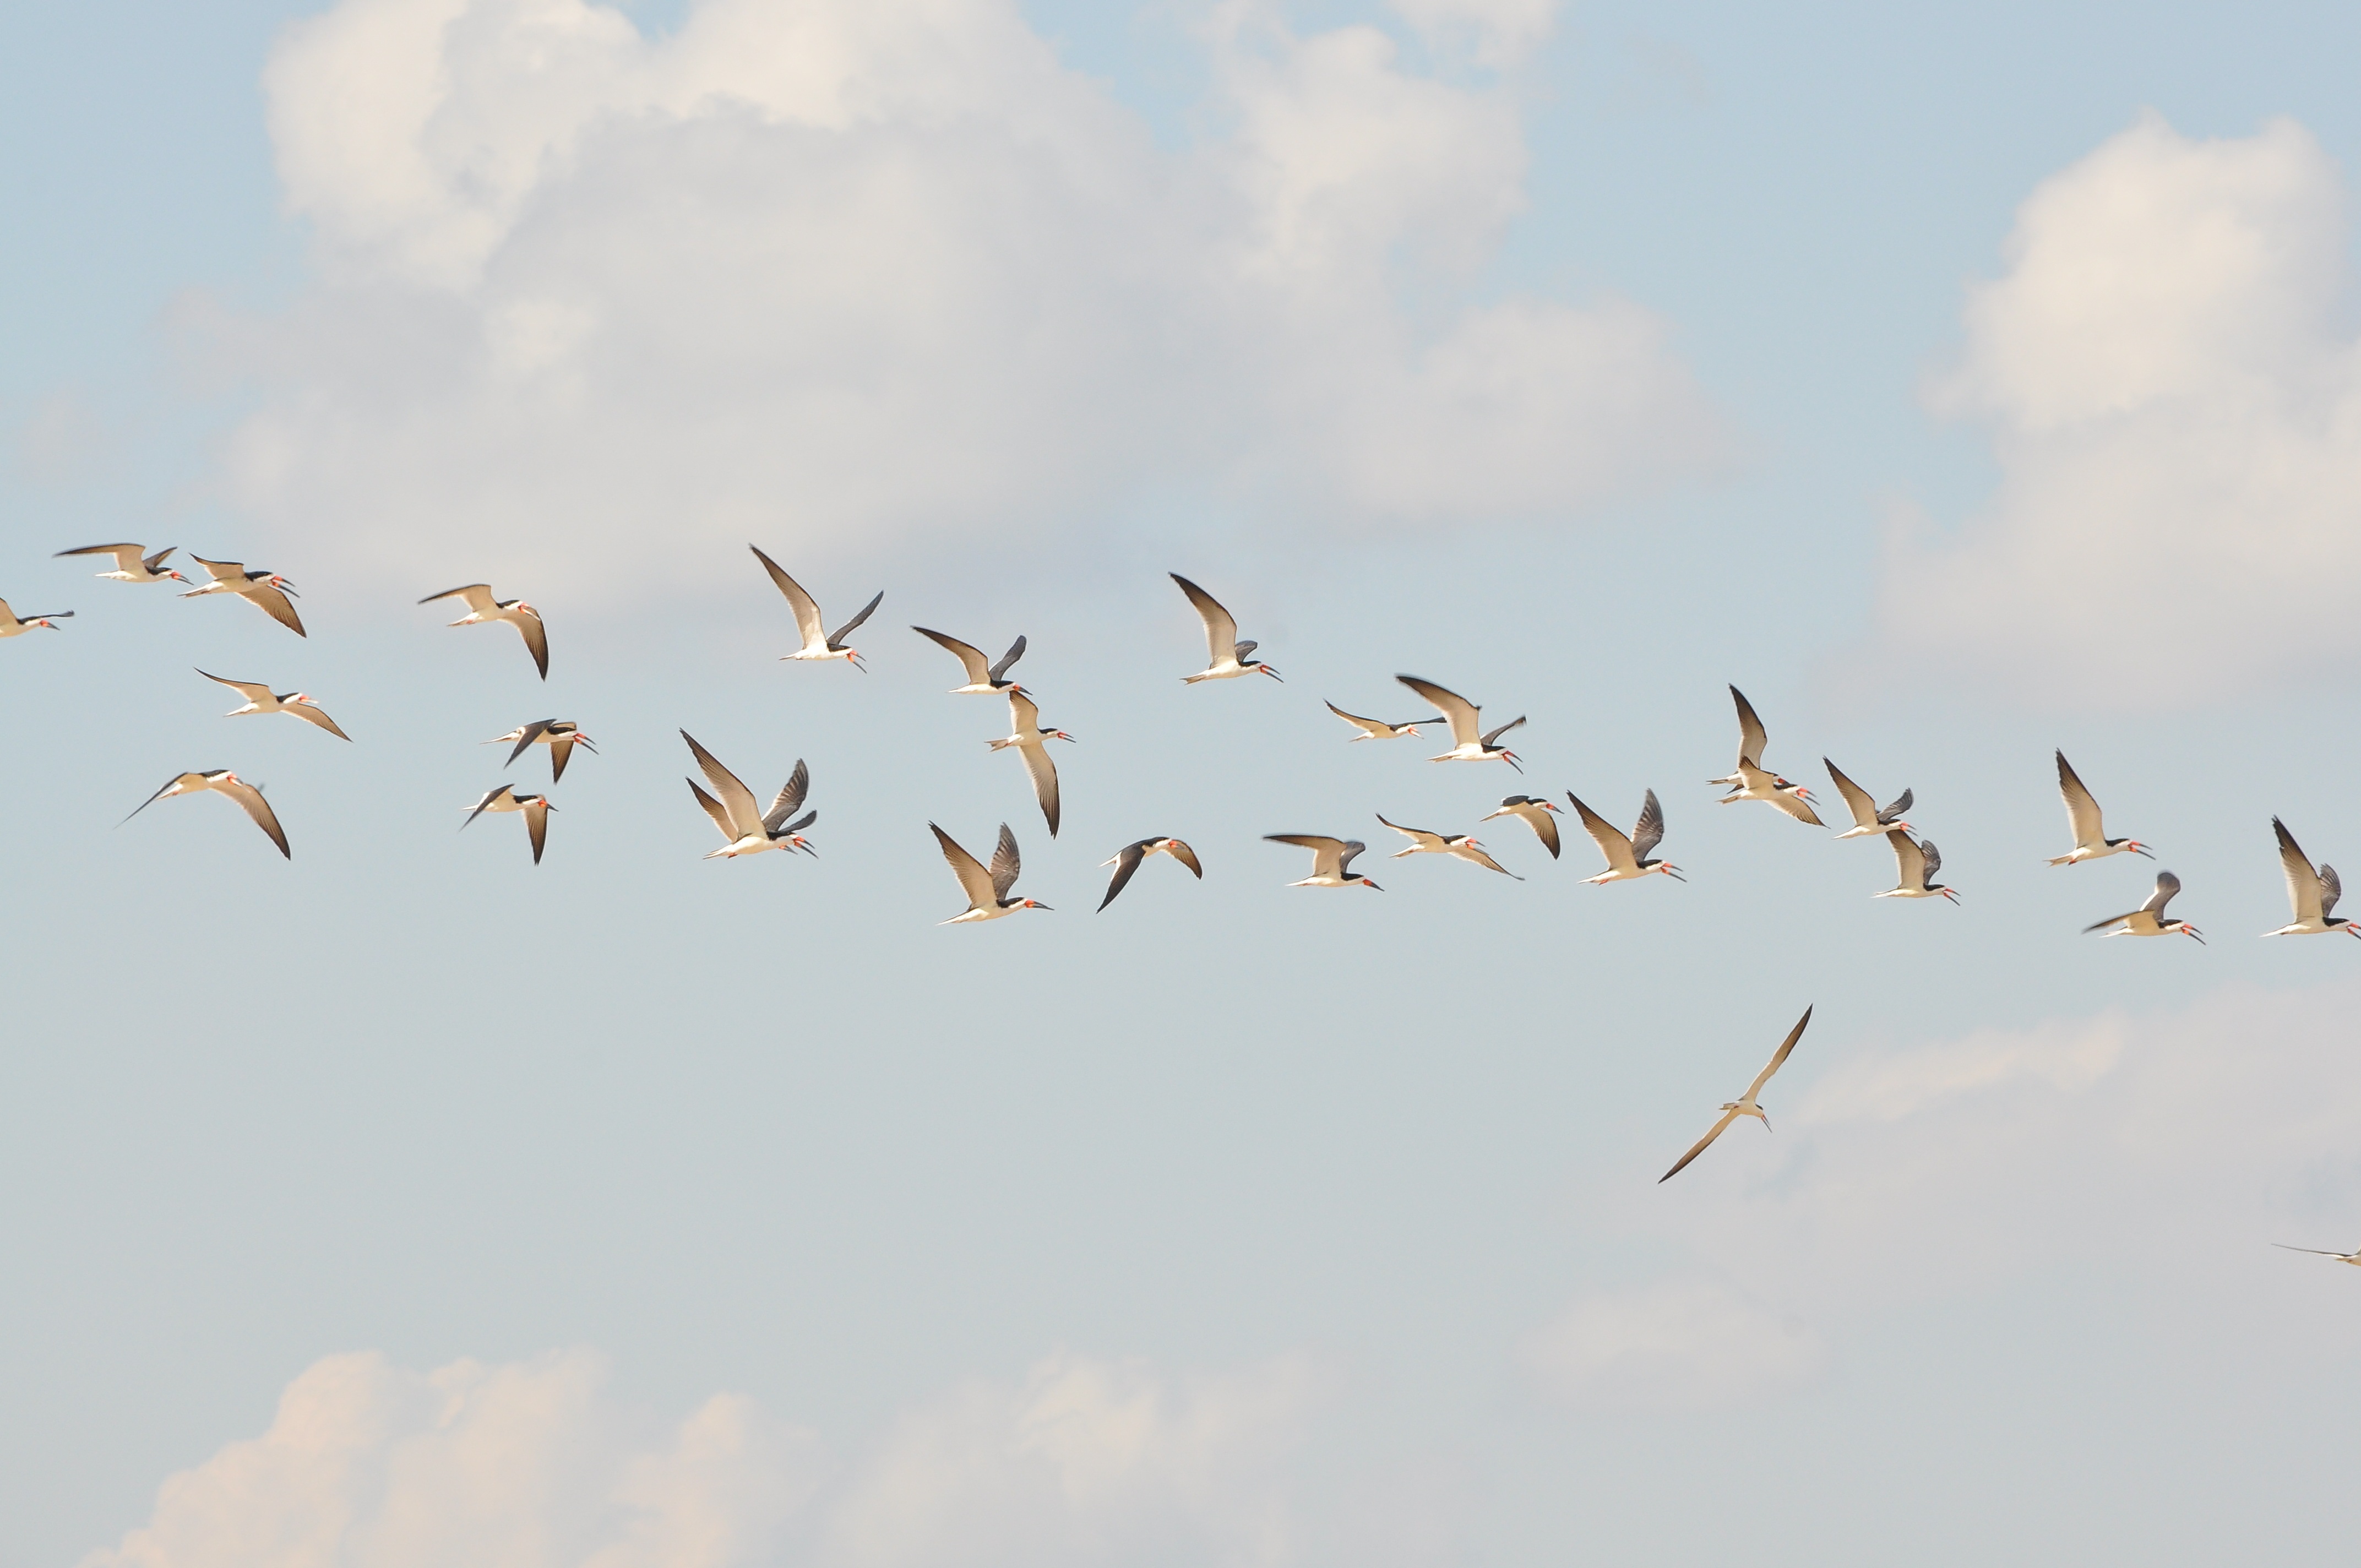
bird, wing, sky, flock, herd, flight, fauna, birds, wings, vertebrate, rio, caceres, crane, bird migration, fauta, animal migration, crane like bird